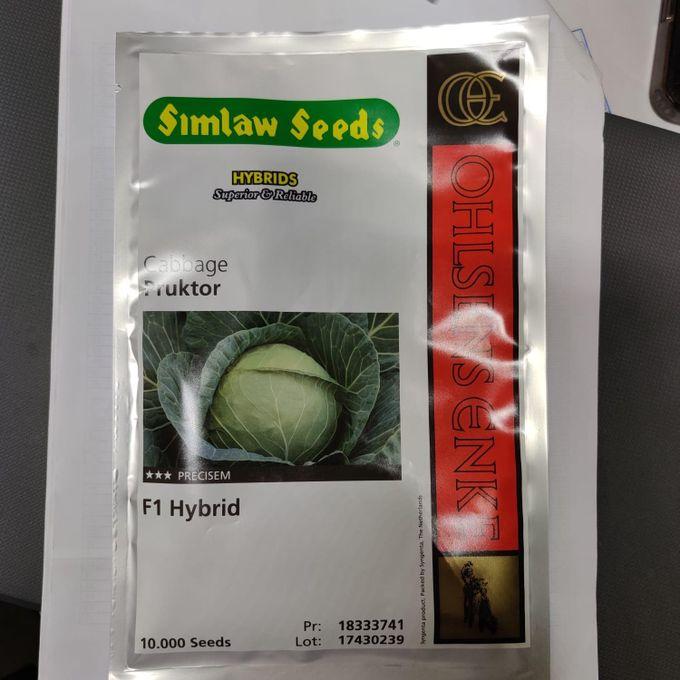
Katika duka na pembejeo za kilimo, mbegu za mboga za majani aina ya kabichi zina patikana kwa ajili ya wale wote wanaofanya ukulima wa biashara na hata bustani ndogondogo za nyumbani.